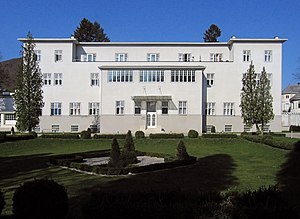
Josef Hoffmann
Sanatorium Purkersdorf
Josef Hoffmann var en østrigsk arkitekt og en fremtrædende repræsentant for den østrigske art nouveau. Han var elev af Otto Wagner og gav den kontinentale art nouveau-stil en ny klarhed og enkelhed, som foregreb funktionalismen.